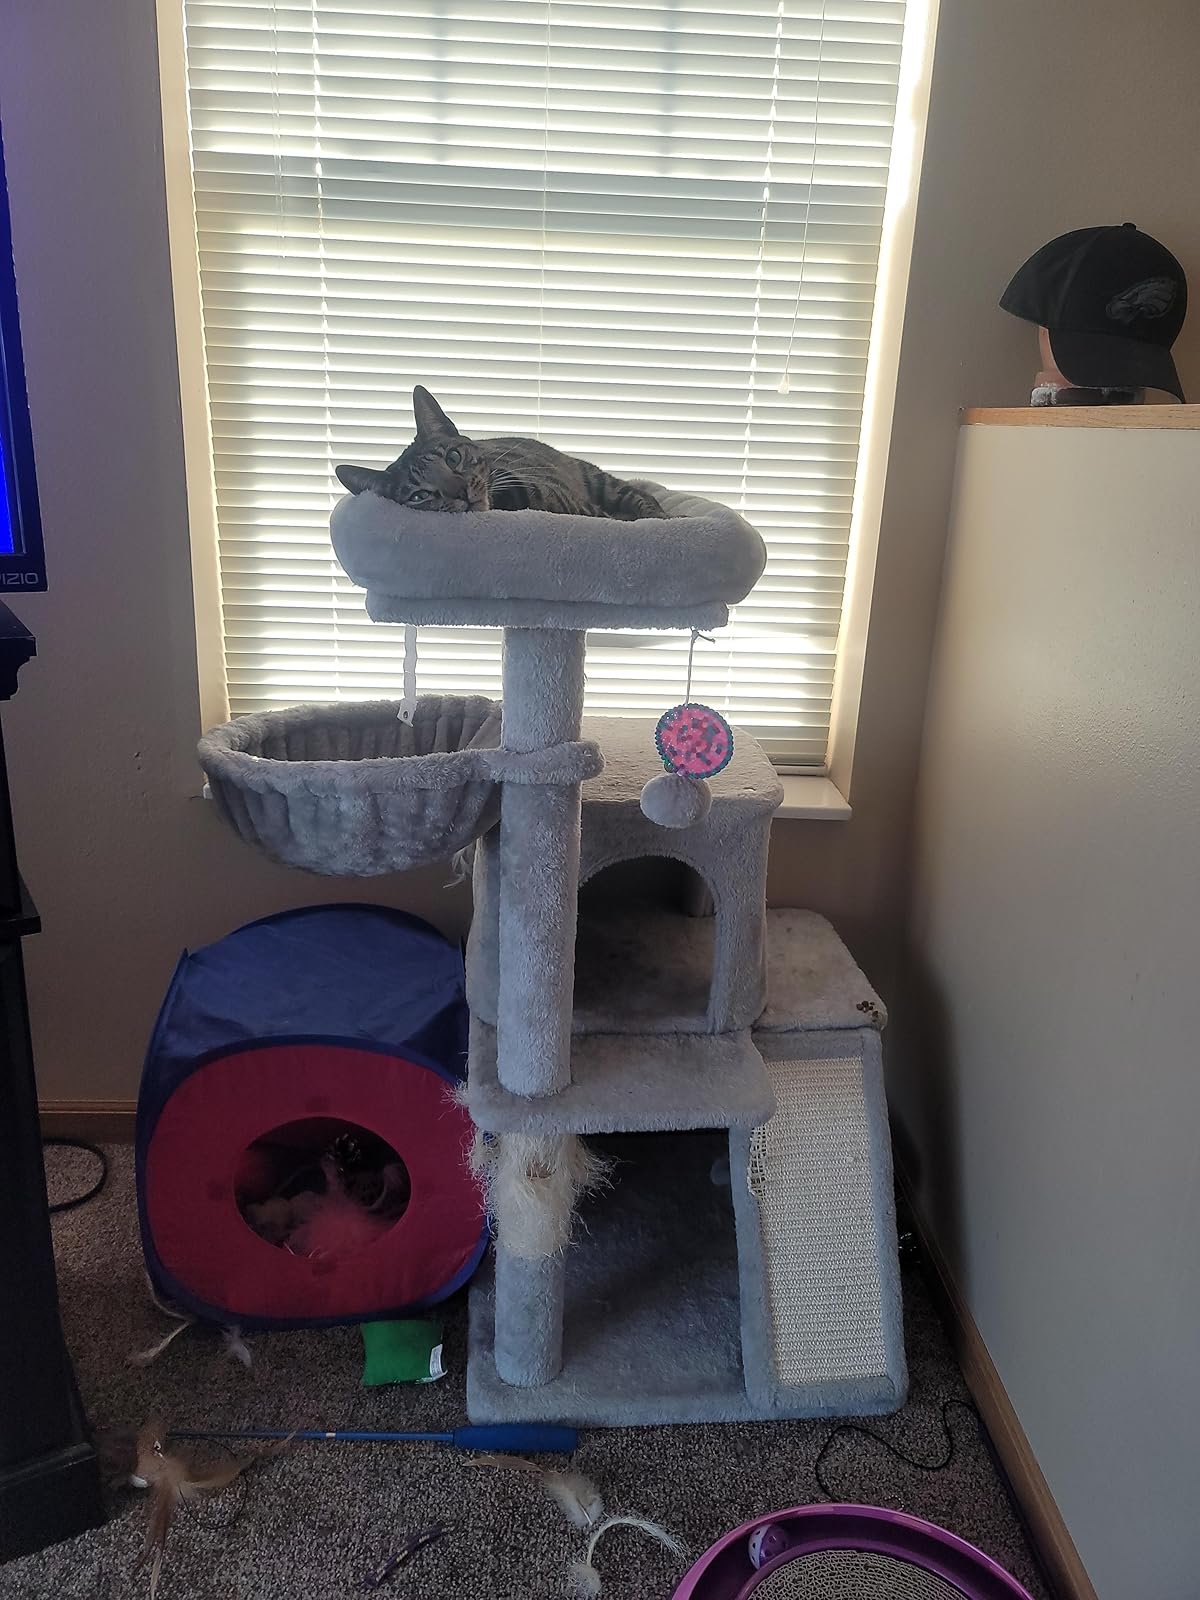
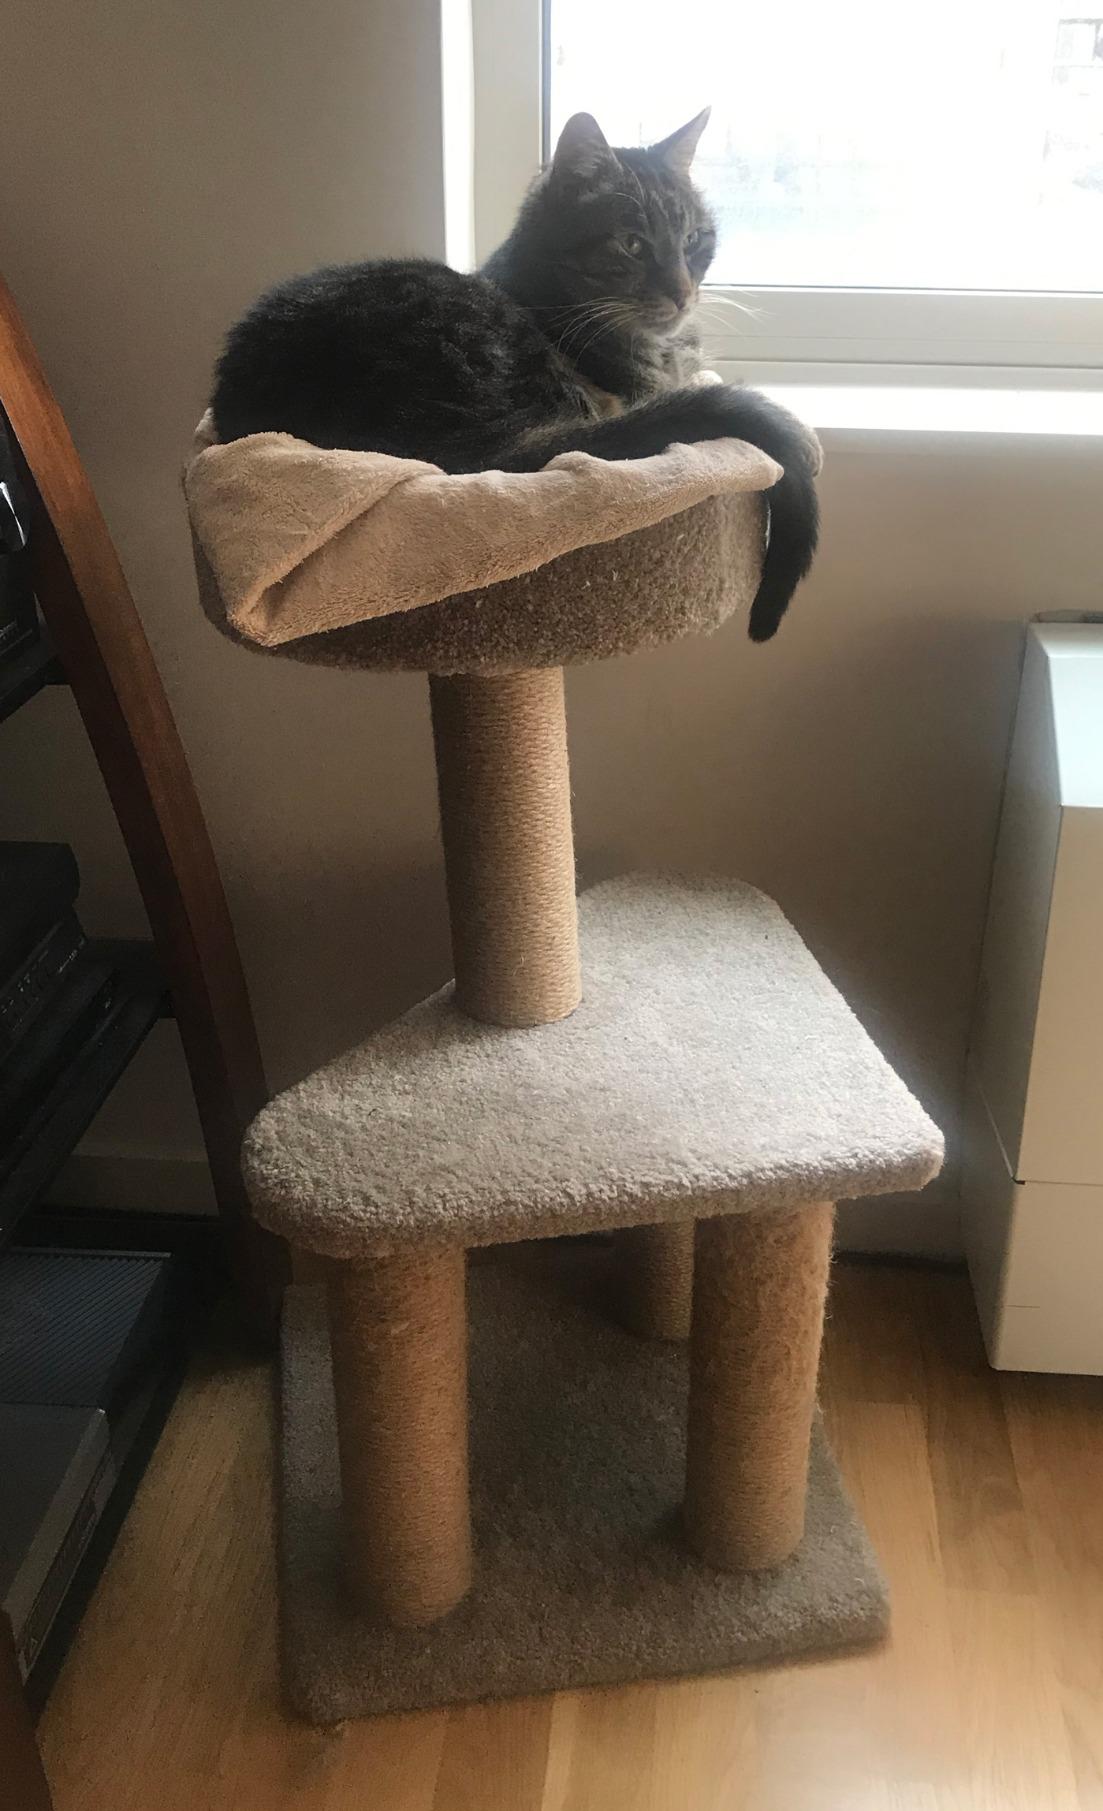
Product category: items_cat tree
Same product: no